Muriel Barbery

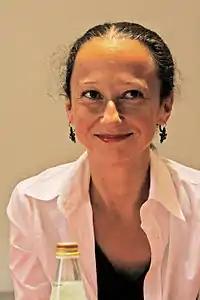
Barbery in 2009

Muriel Barbery (born 28 May 1969) is a French novelist and philosophy teacher. Her 2006 novel "The Elegance of the Hedgehog" quickly sold more than a million copies in several countries.